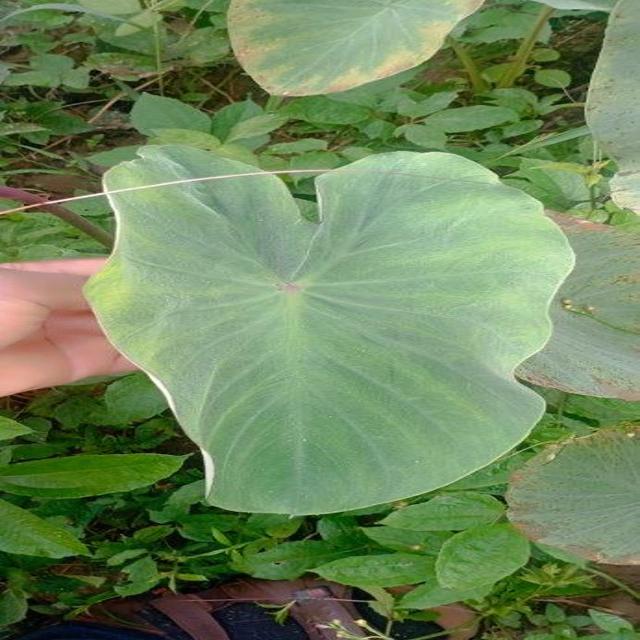
Label: Healthy